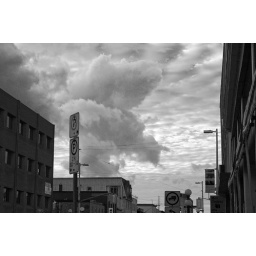
these clouds turned out to look pretty frightening under black and white treatment.